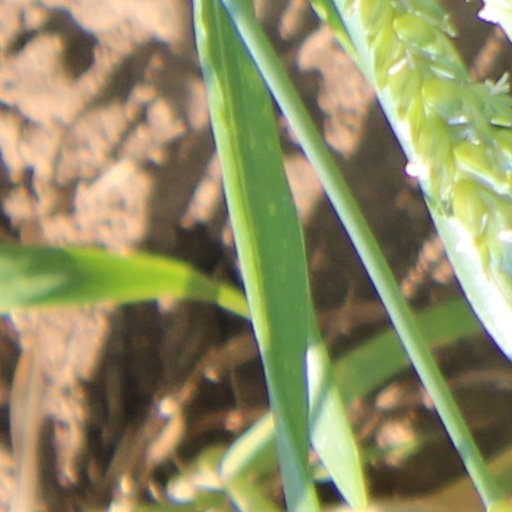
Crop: wheat